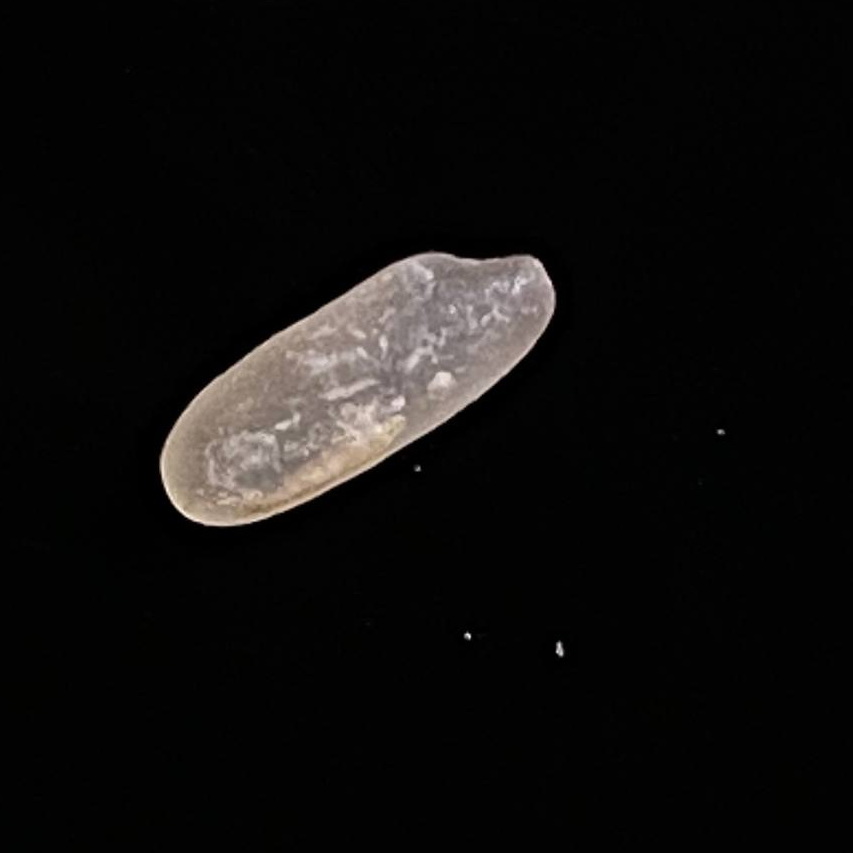
Rice variety: BR28